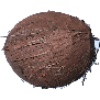
Label: cocos